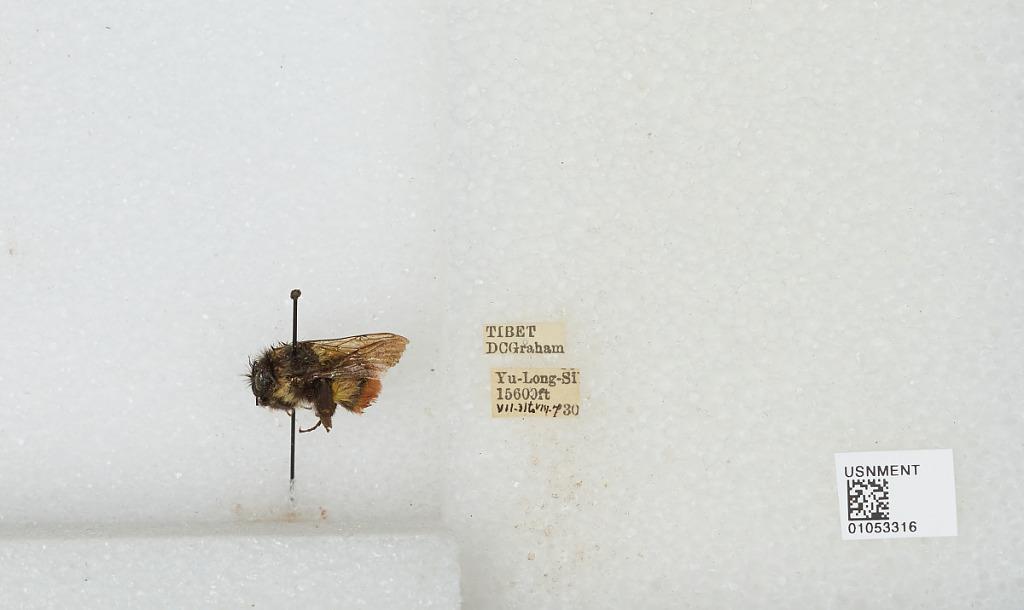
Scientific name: Bombus sp.
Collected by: D. Graham
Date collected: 1930-7-31
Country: China
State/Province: Tibet Autonomous Region
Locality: Yu-Long-Si